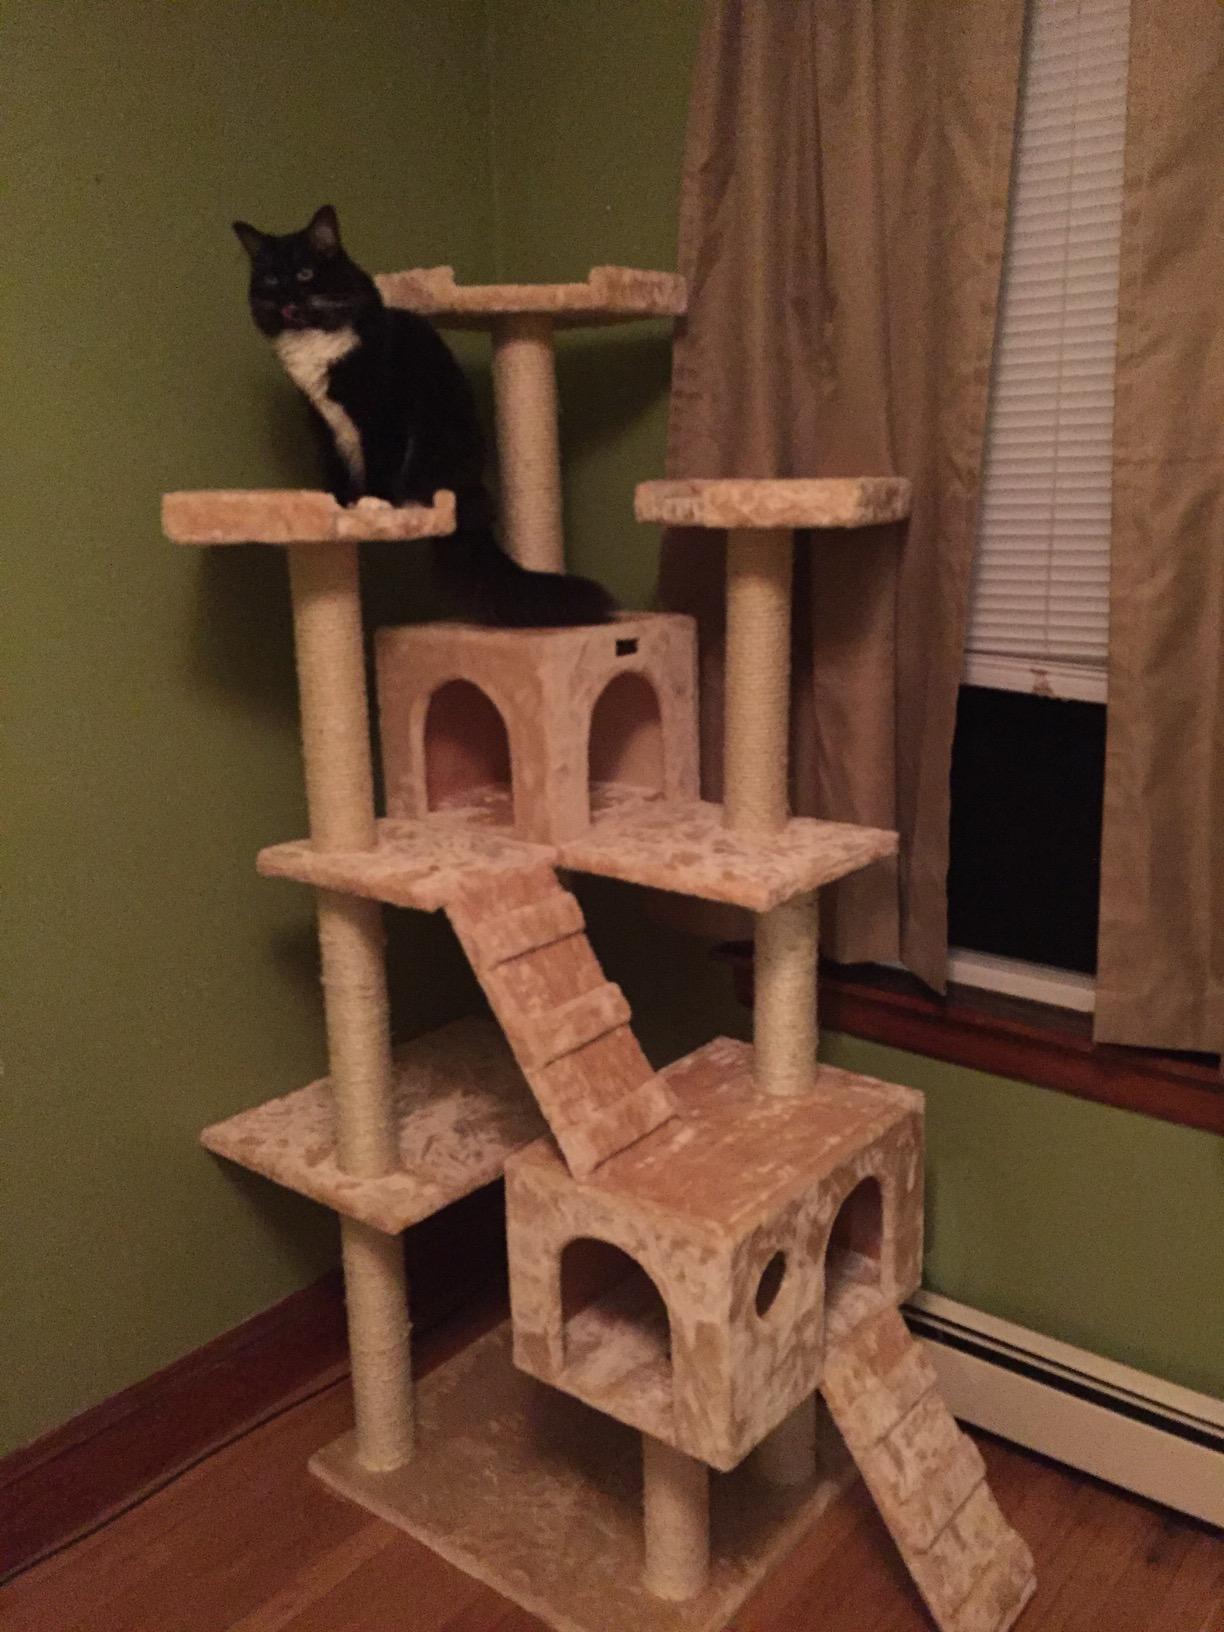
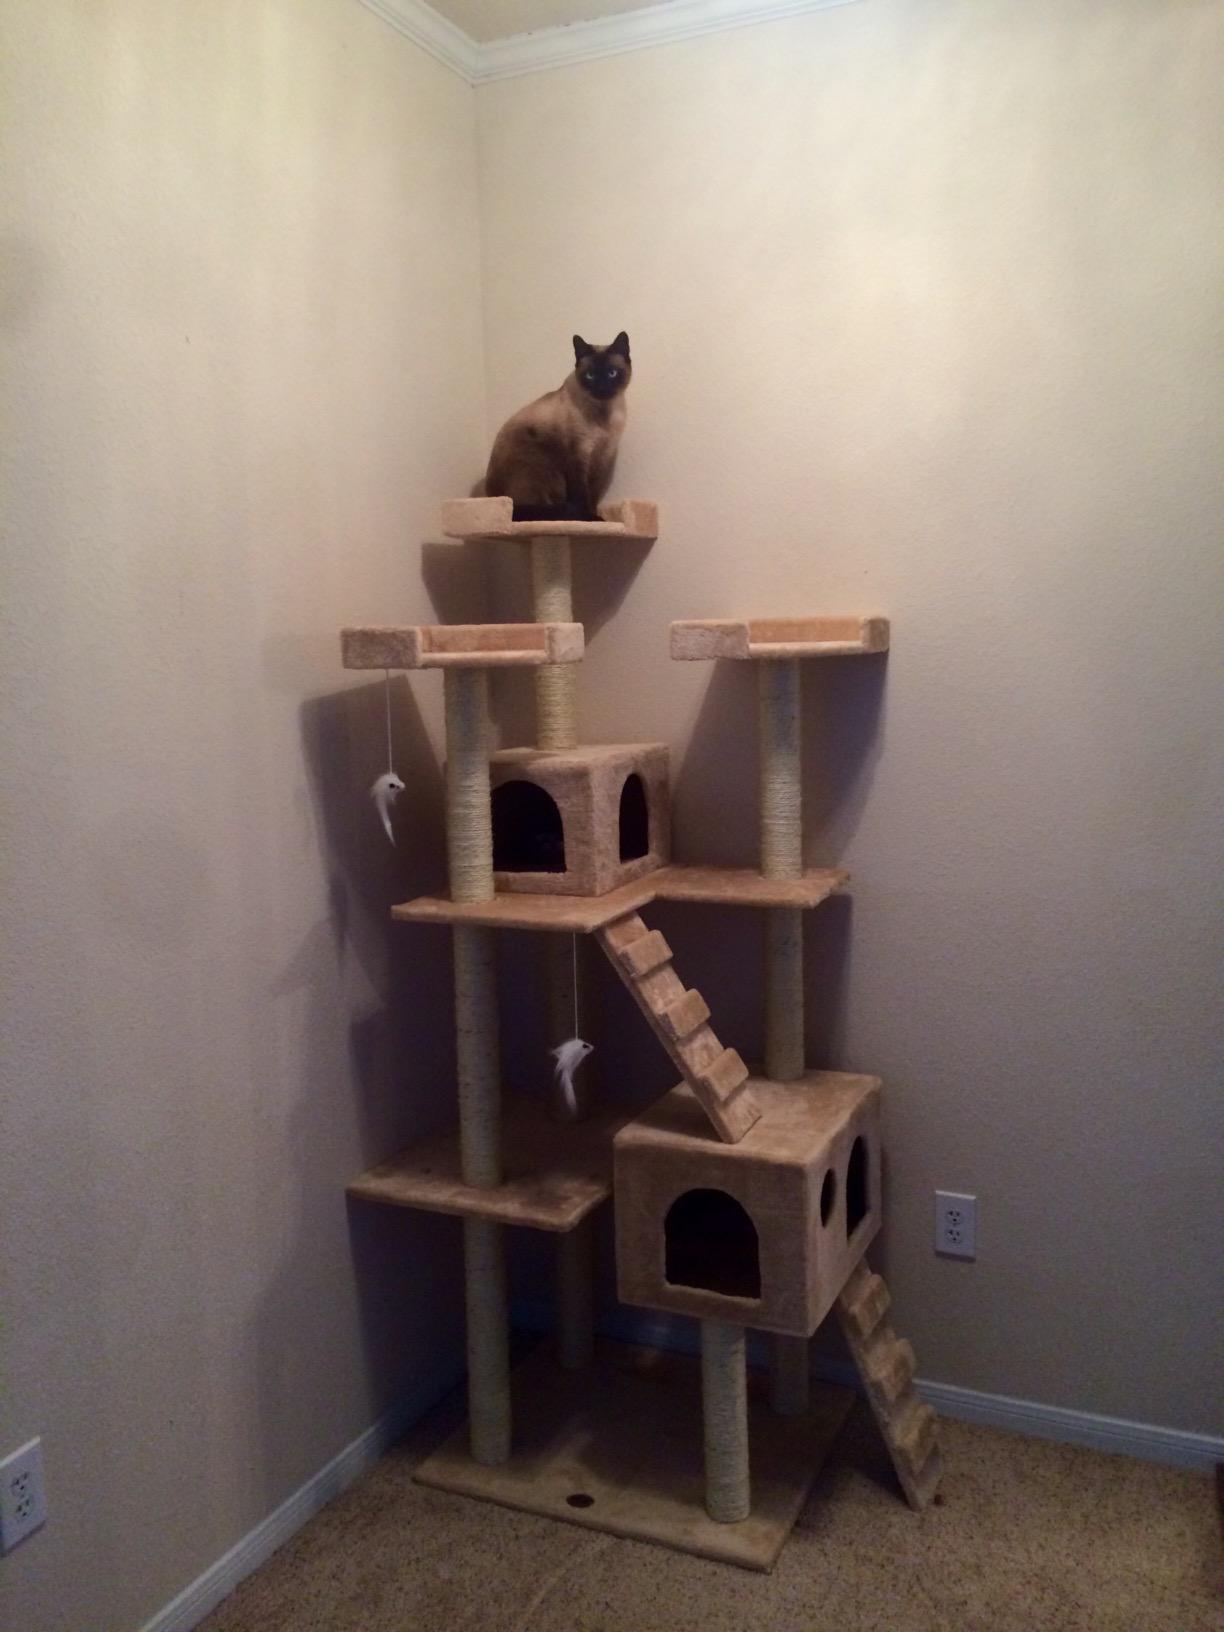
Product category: items_cat tree
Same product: no